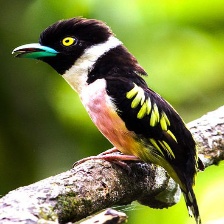
Species: BLACK AND YELLOW BROADBILL
Scientific name: EURYLAIMUS OCHROMALUS